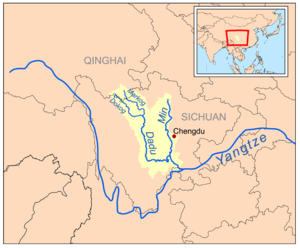
Dadu He
Kort som viser Dadu Hes løb vest for floden Minjiang
Dadu He er en biflod til Minjiang. Den løber gennem dele af provinsen Sichuan i Folkerepublikken Kina. Floden er kendt fordi den krydses af Luding-broen, som i moderne kinesisk historieskrivning beskrives som et viktigt åsted for et slag mellem kommunistiske og nationalistiske styrker under Den lange march. Floden er 1.155 km lang, og har et afvandingsområde på 92.000 km².